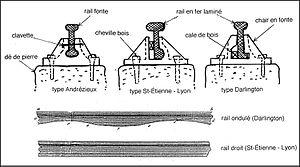
Comparaison des rails utilisés par les premières compagnies de chemin de fer.
La Compagnie du chemin de fer de Saint-Étienne à Lyon construisit et exploita la ligne ferroviaire entre les deux villes éponymes. Concédée en 1827, sous la Restauration, elle est, chronologiquement, la seconde ligne de chemin de fer en France.